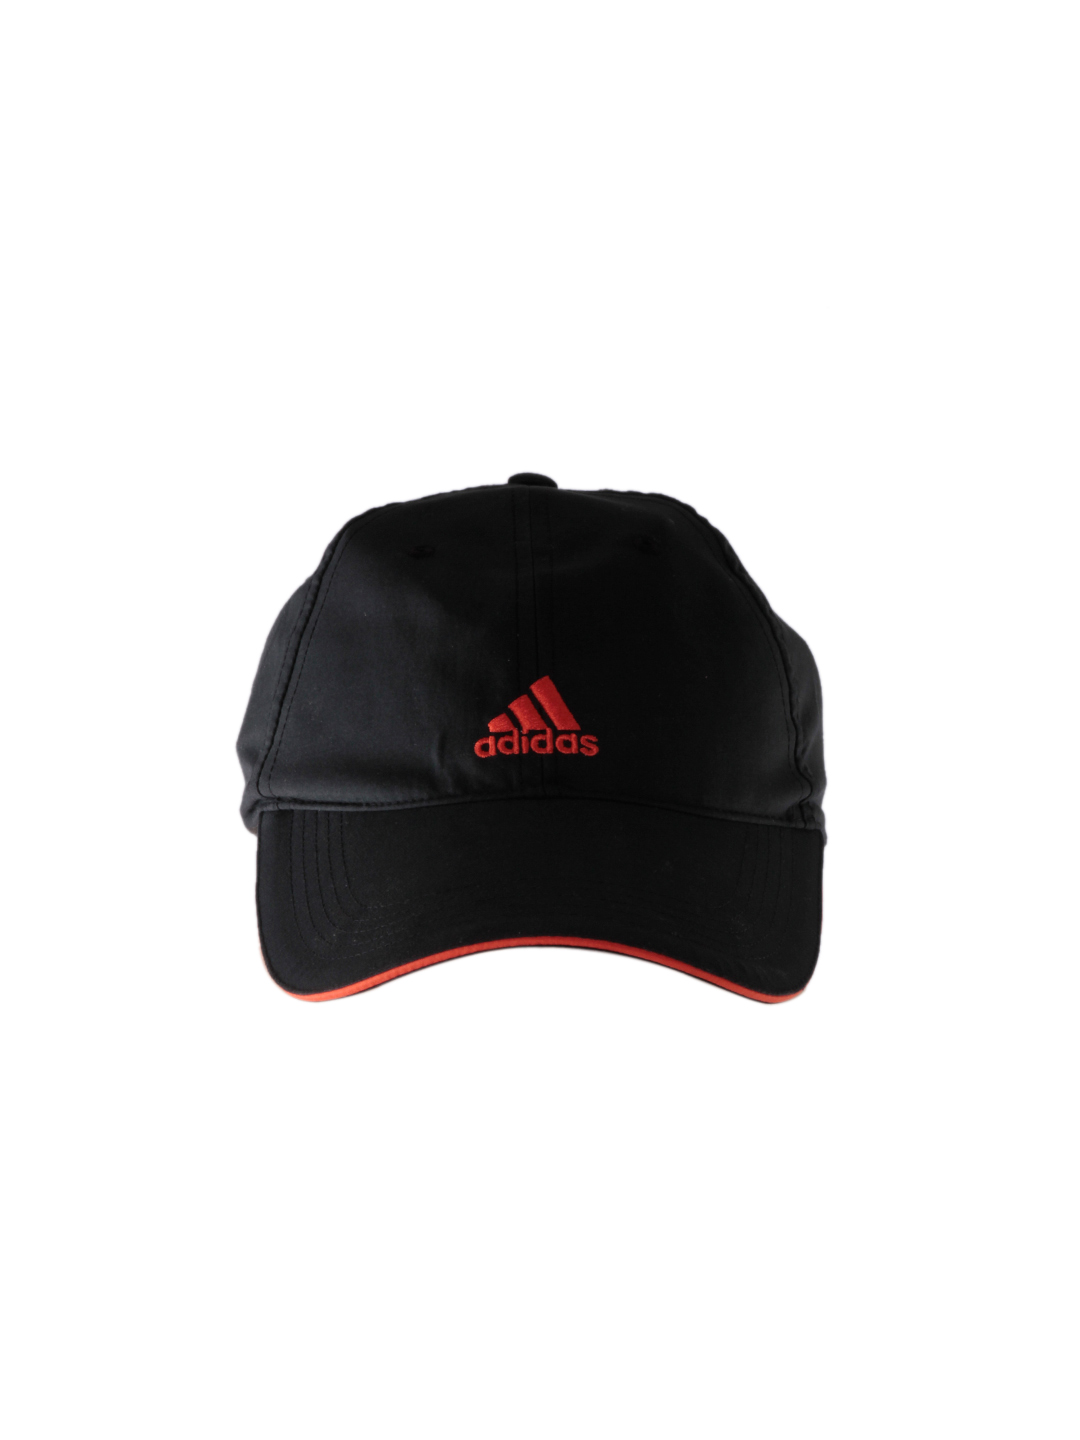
ADIDAS Unisex Corp Black Cap
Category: Accessories / Headwear / Caps
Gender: Unisex
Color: Black
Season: Summer 2012
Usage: Casual